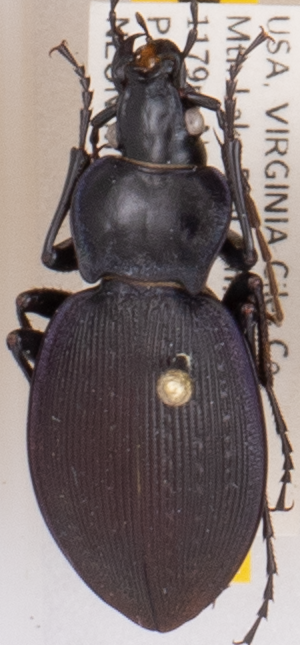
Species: Carabus goryi
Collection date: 2021-09-21
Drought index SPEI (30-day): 1.46
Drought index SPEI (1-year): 0.688
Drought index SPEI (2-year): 1.69